Herr Gott, dich loben wir, BWV 16

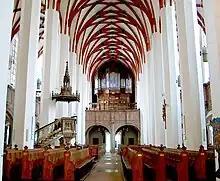
Thomaskirche, Leipzig

(Lord God, we praise You), , is a church cantata for New Year's Day by Johann Sebastian Bach. It was first performed on 1 January 1726 in Leipzig, as part of the composer's third cantata cycle. Its libretto is by Georg Christian Lehms, opening with the beginning of "", Luther's German Te Deum. The cantata's text was completed with a stanza from Paul Eber's "" for the closing chorale.